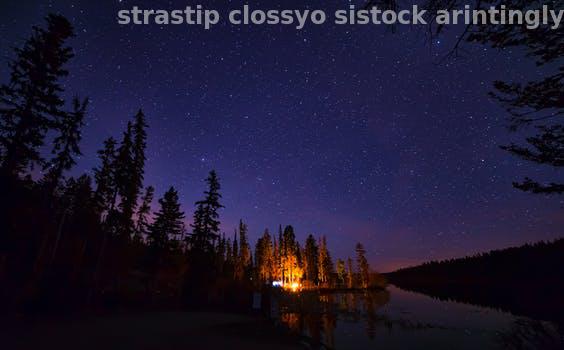
Label: Watermark